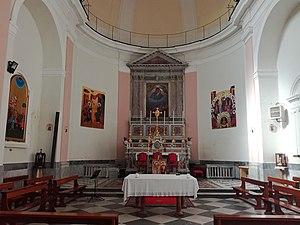
L'église Maria Santissima del Carmine est une église du centre historique de Naples dédiée à Notre-Dame du Mont-Carmel. Elle se trouve via Fontanelle, au bout du vallon de la Sanità.